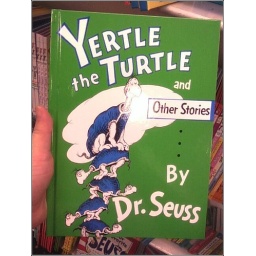
Yertle the Turtle (and other stories) by Dr. Seuss. Possibly the finest book written on the subject of turtle stacking.